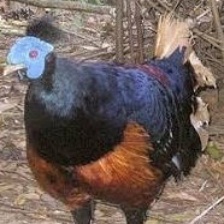
Species: CRESTED FIREBACK
Scientific name: LOPHURA IGNITA